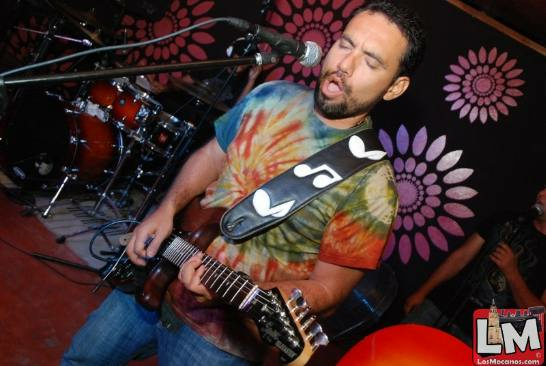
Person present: Yes